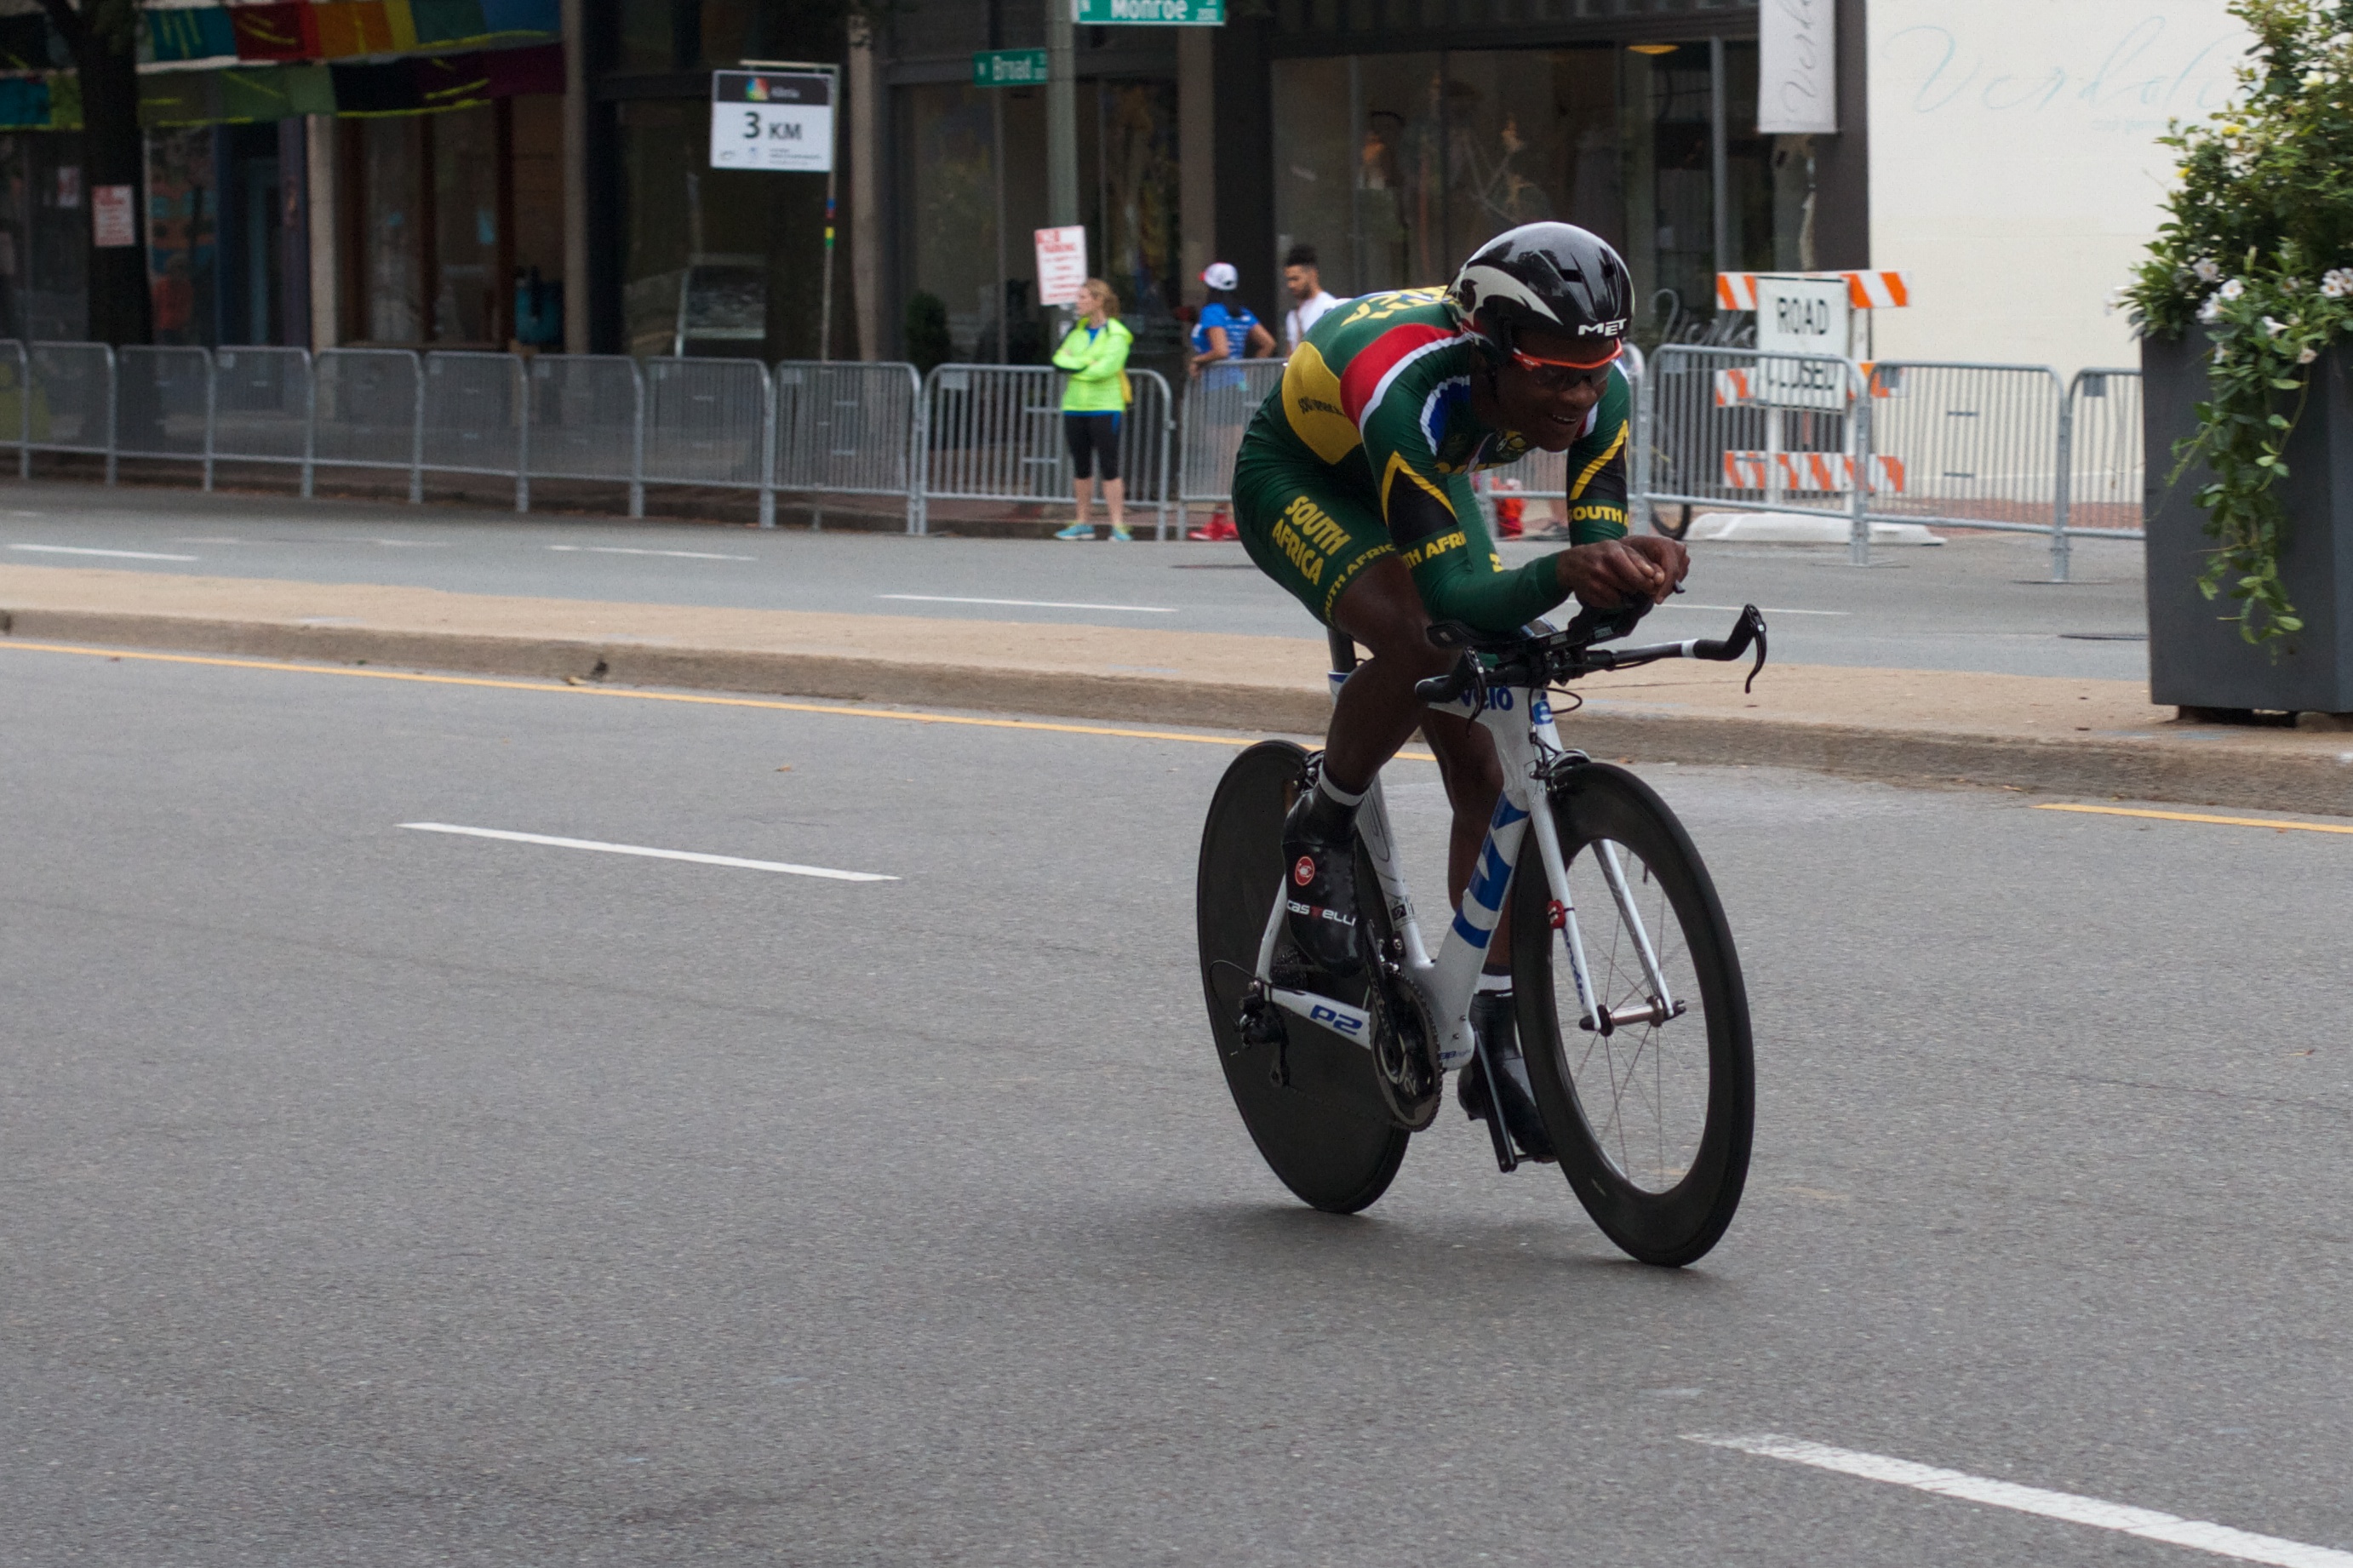
bicycle, vehicle, sports equipment, cycling, race, sports, endurance, vcubrb, theworldsatvcu, road cycling, cycle sport, bicycle racing, human action, endurance sports, road bicycle racing, duathlon